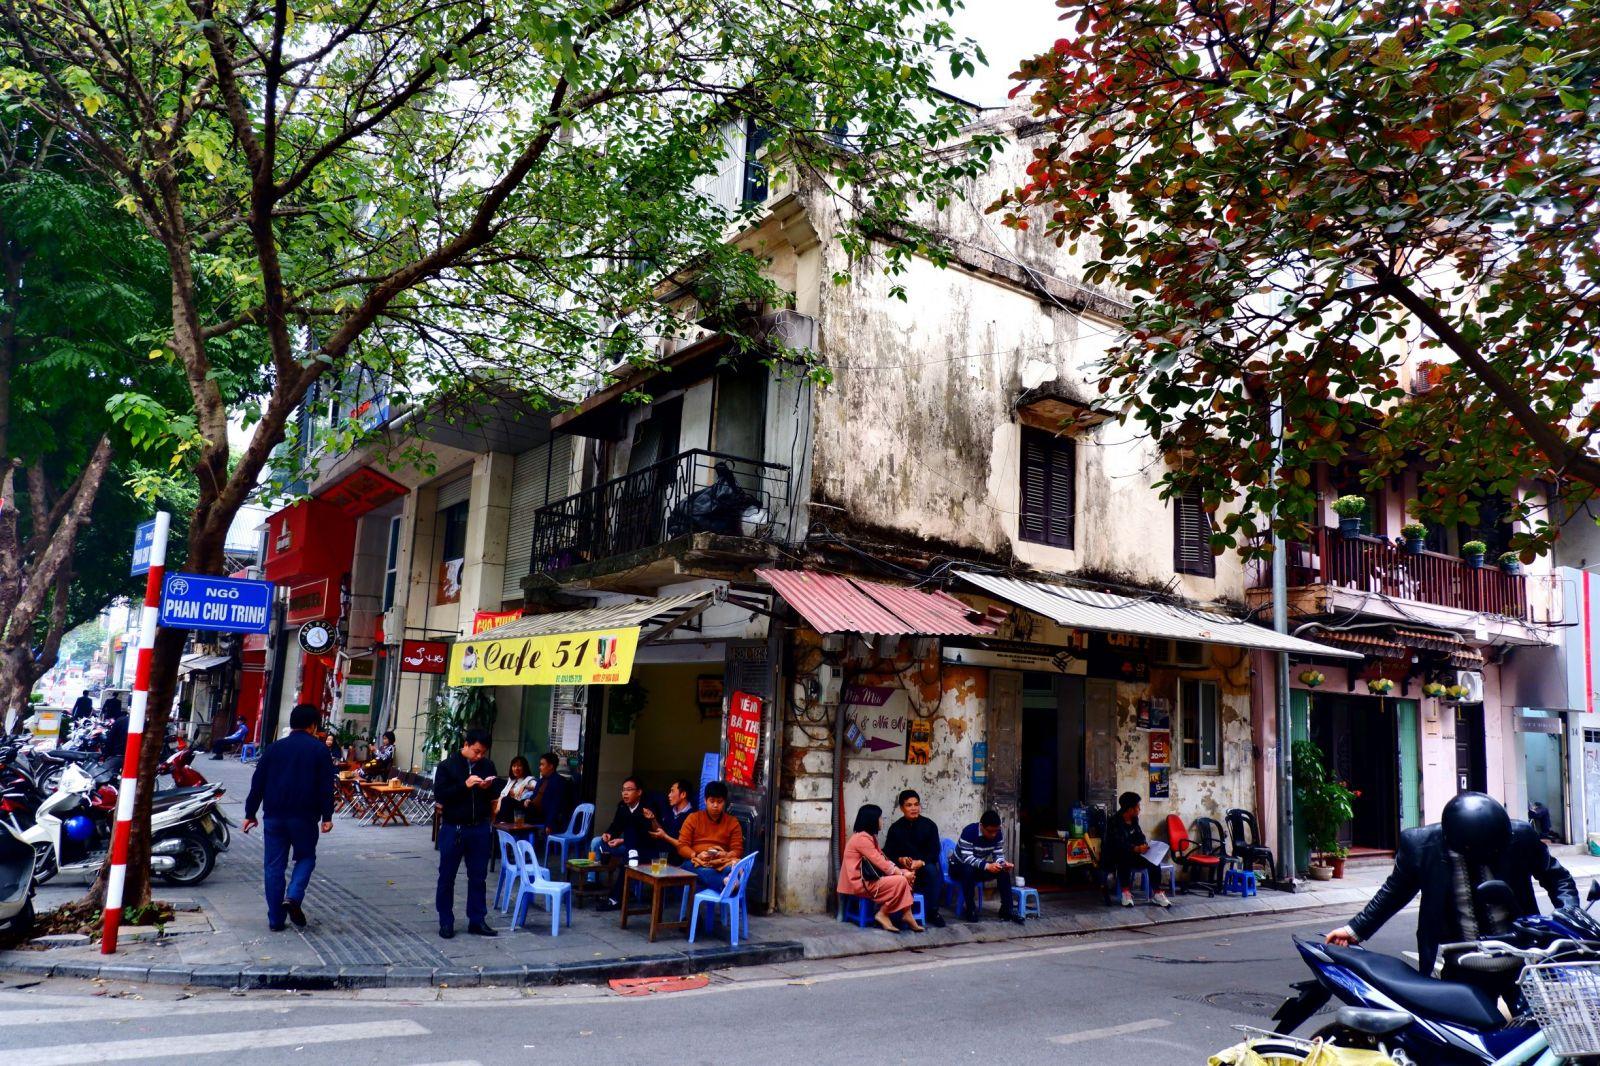
có nhiều người đang xuất hiện ở khu vực vỉa hè